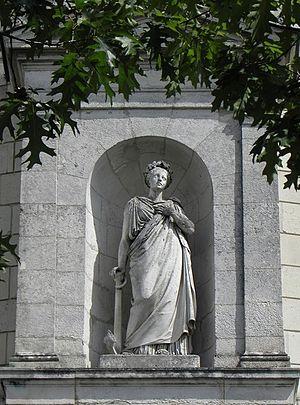
Statue de l'Espérance par Jean-Baptiste Barré (1804-1877), ornant la chapelle funéraire Saint-Michel de l'Espérance à l'entrée du cimetière du Nord à Rennes (35).
Jean-Baptiste Barré né le 28 septembre 1804 à Nantes et mort le 24 avril 1877 à Rennes est un sculpteur et peintre français.
Le cimetière du Nord est une nécropole funéraire, au nord de Rennes, dans le quartier Saint-Martin, avenue Gros Malhon.